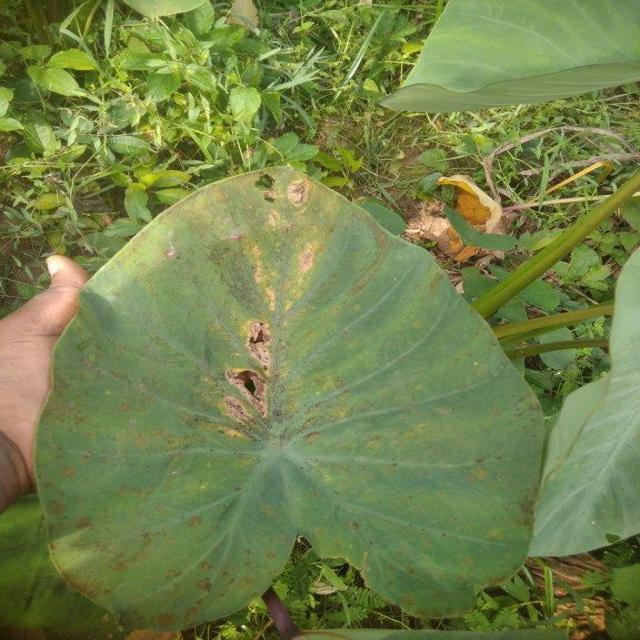
Label: Mid_Blight